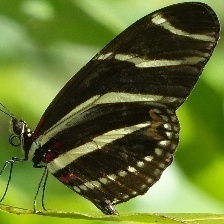
Species: ZEBRA LONG WING